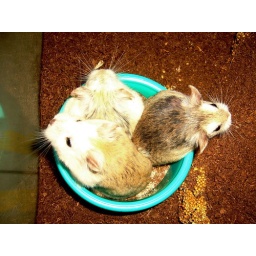
in the sand bath (2)